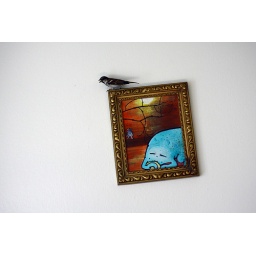
bird in the house